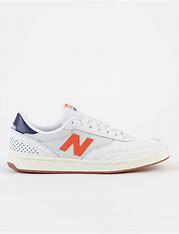
Brand: New
Model: Balance New Balance Numeric 440